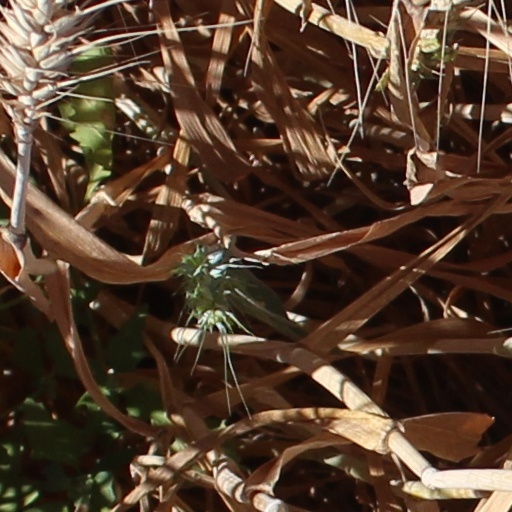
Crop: wheat